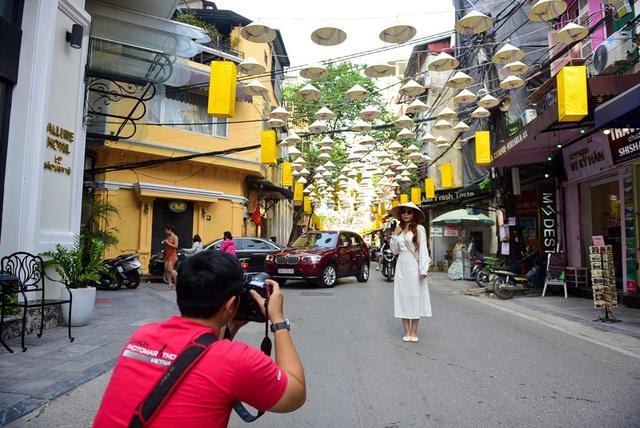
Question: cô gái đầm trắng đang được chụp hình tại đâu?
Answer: giữa đường